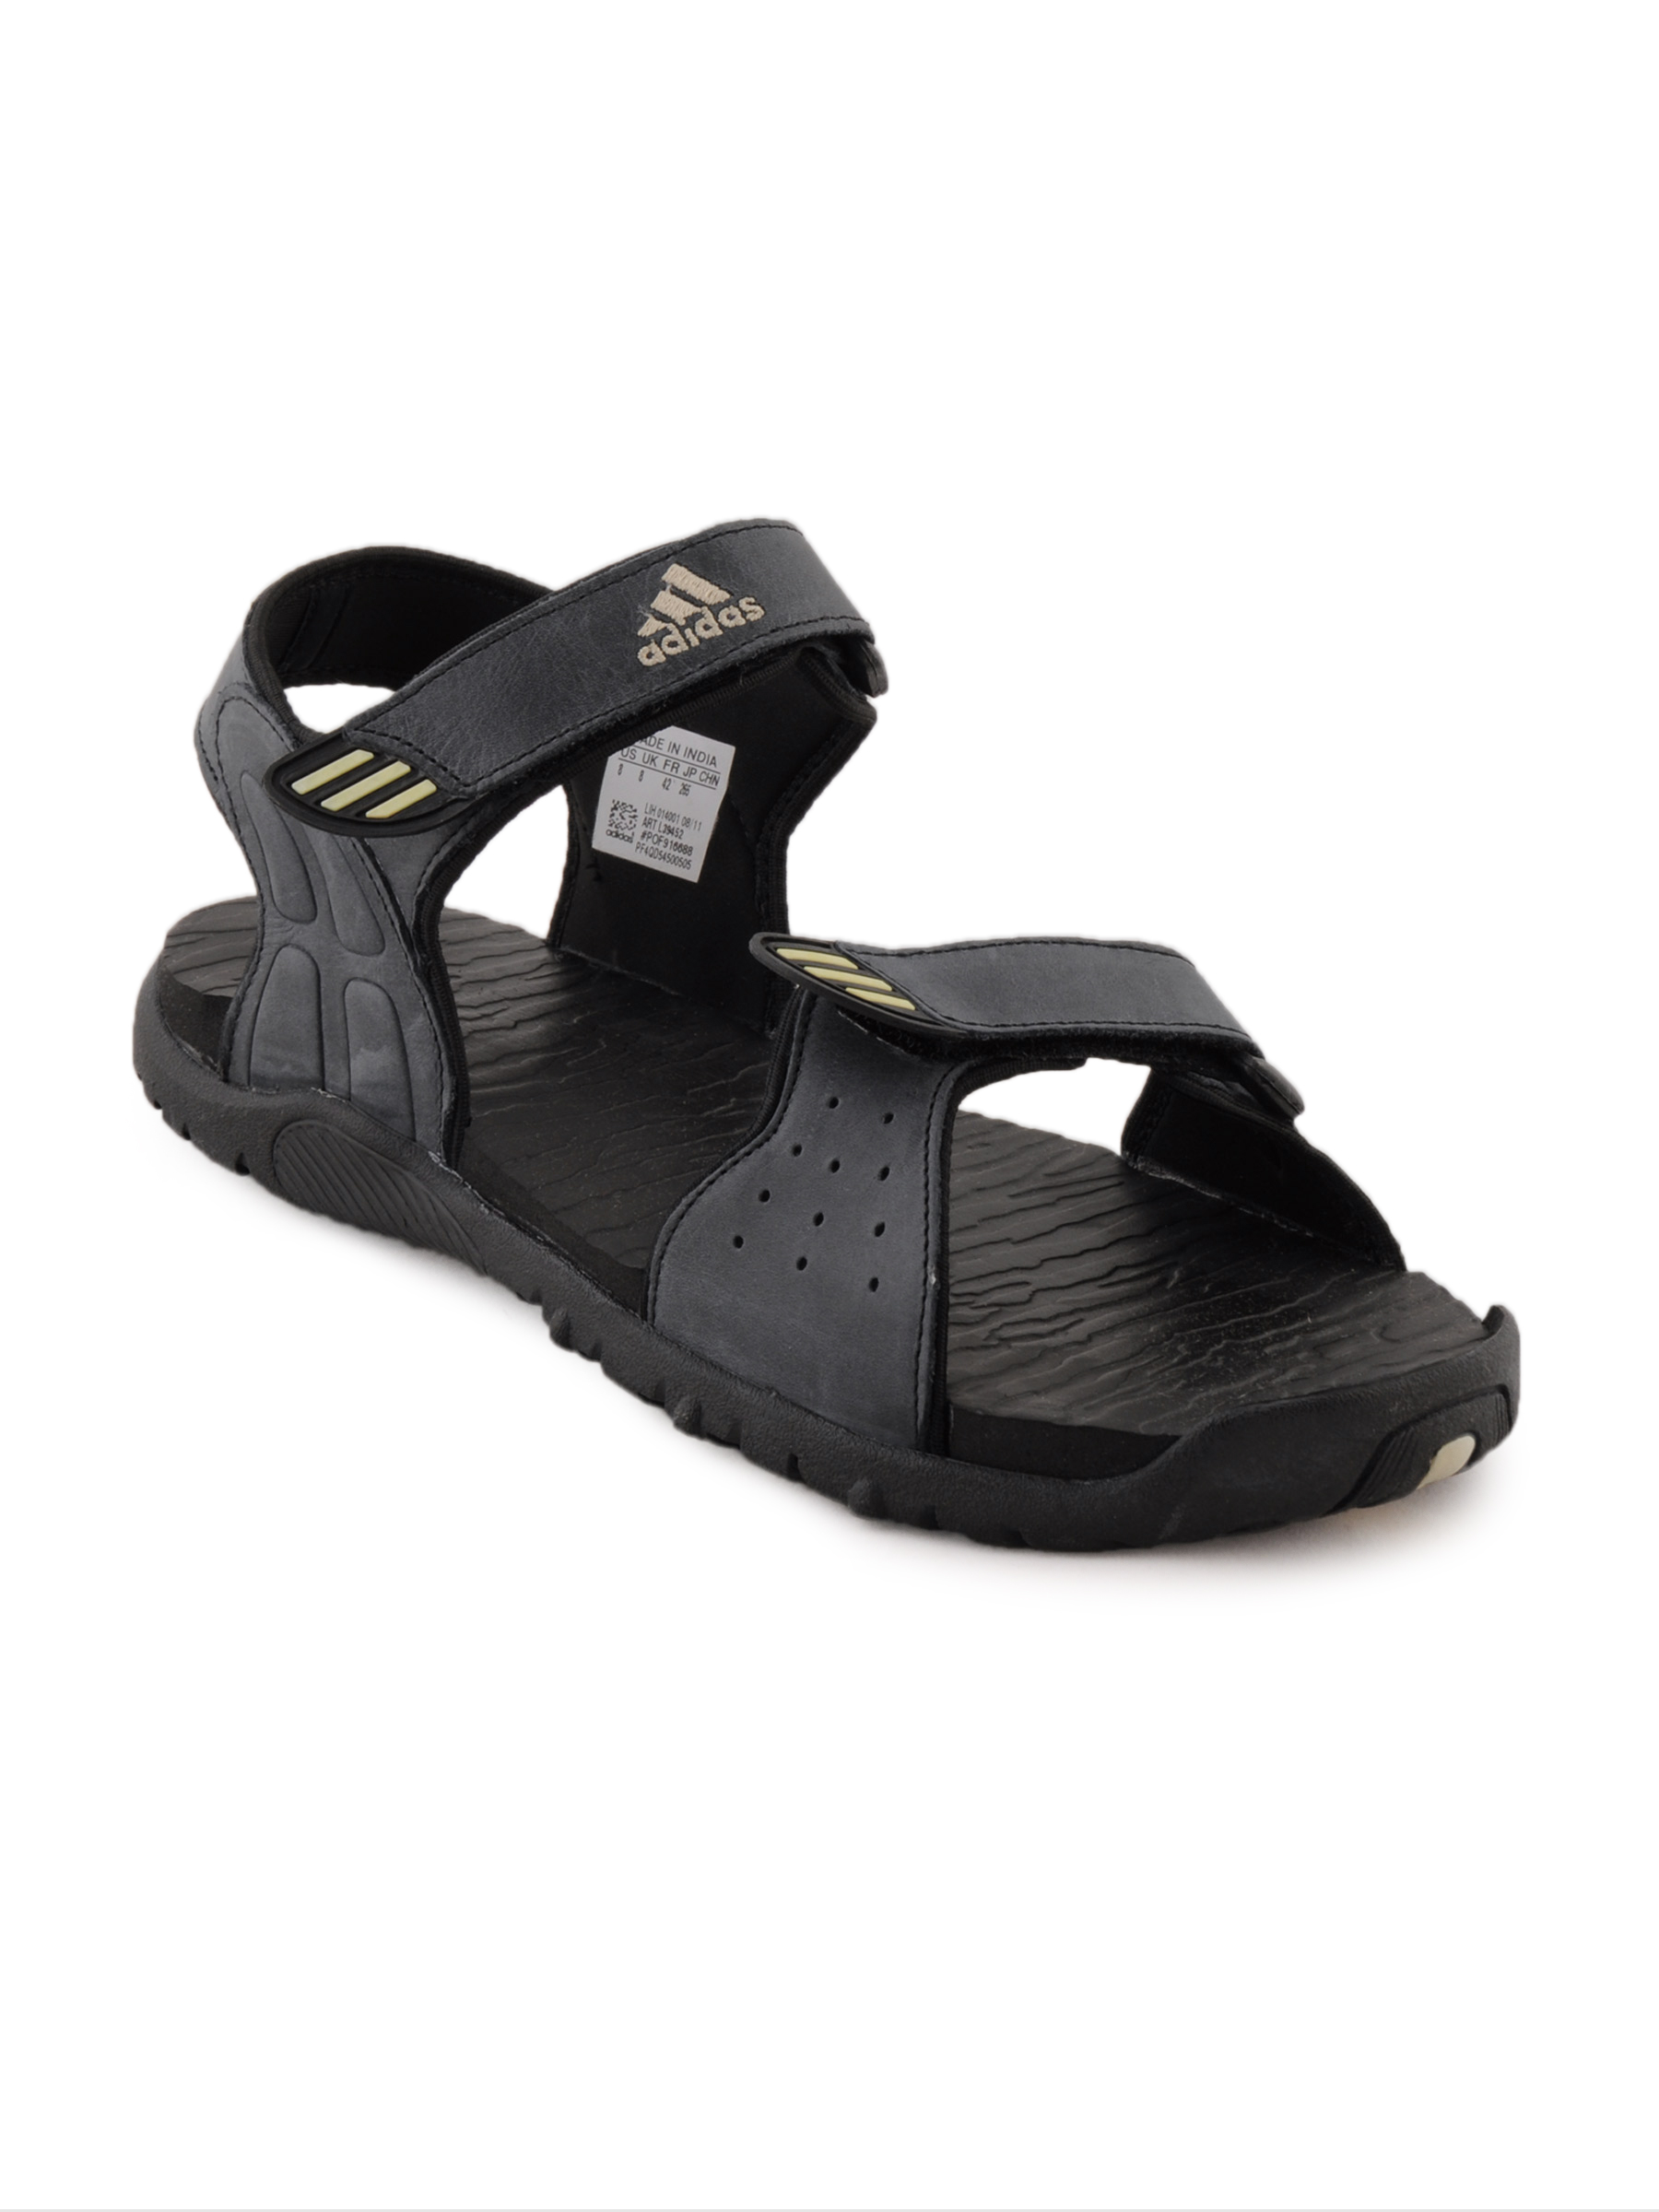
ADIDAS Men Comanche Black Sandals
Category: Footwear / Sandal / Sandals
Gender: Men
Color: Black
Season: Fall 2011
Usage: Casual